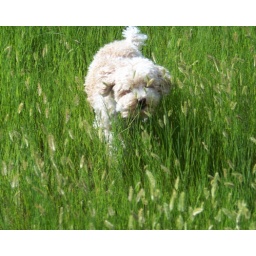
Gizmo dog running in a grain field at Rural Municipality of Lacadena, Saskatchewan in July 2010.